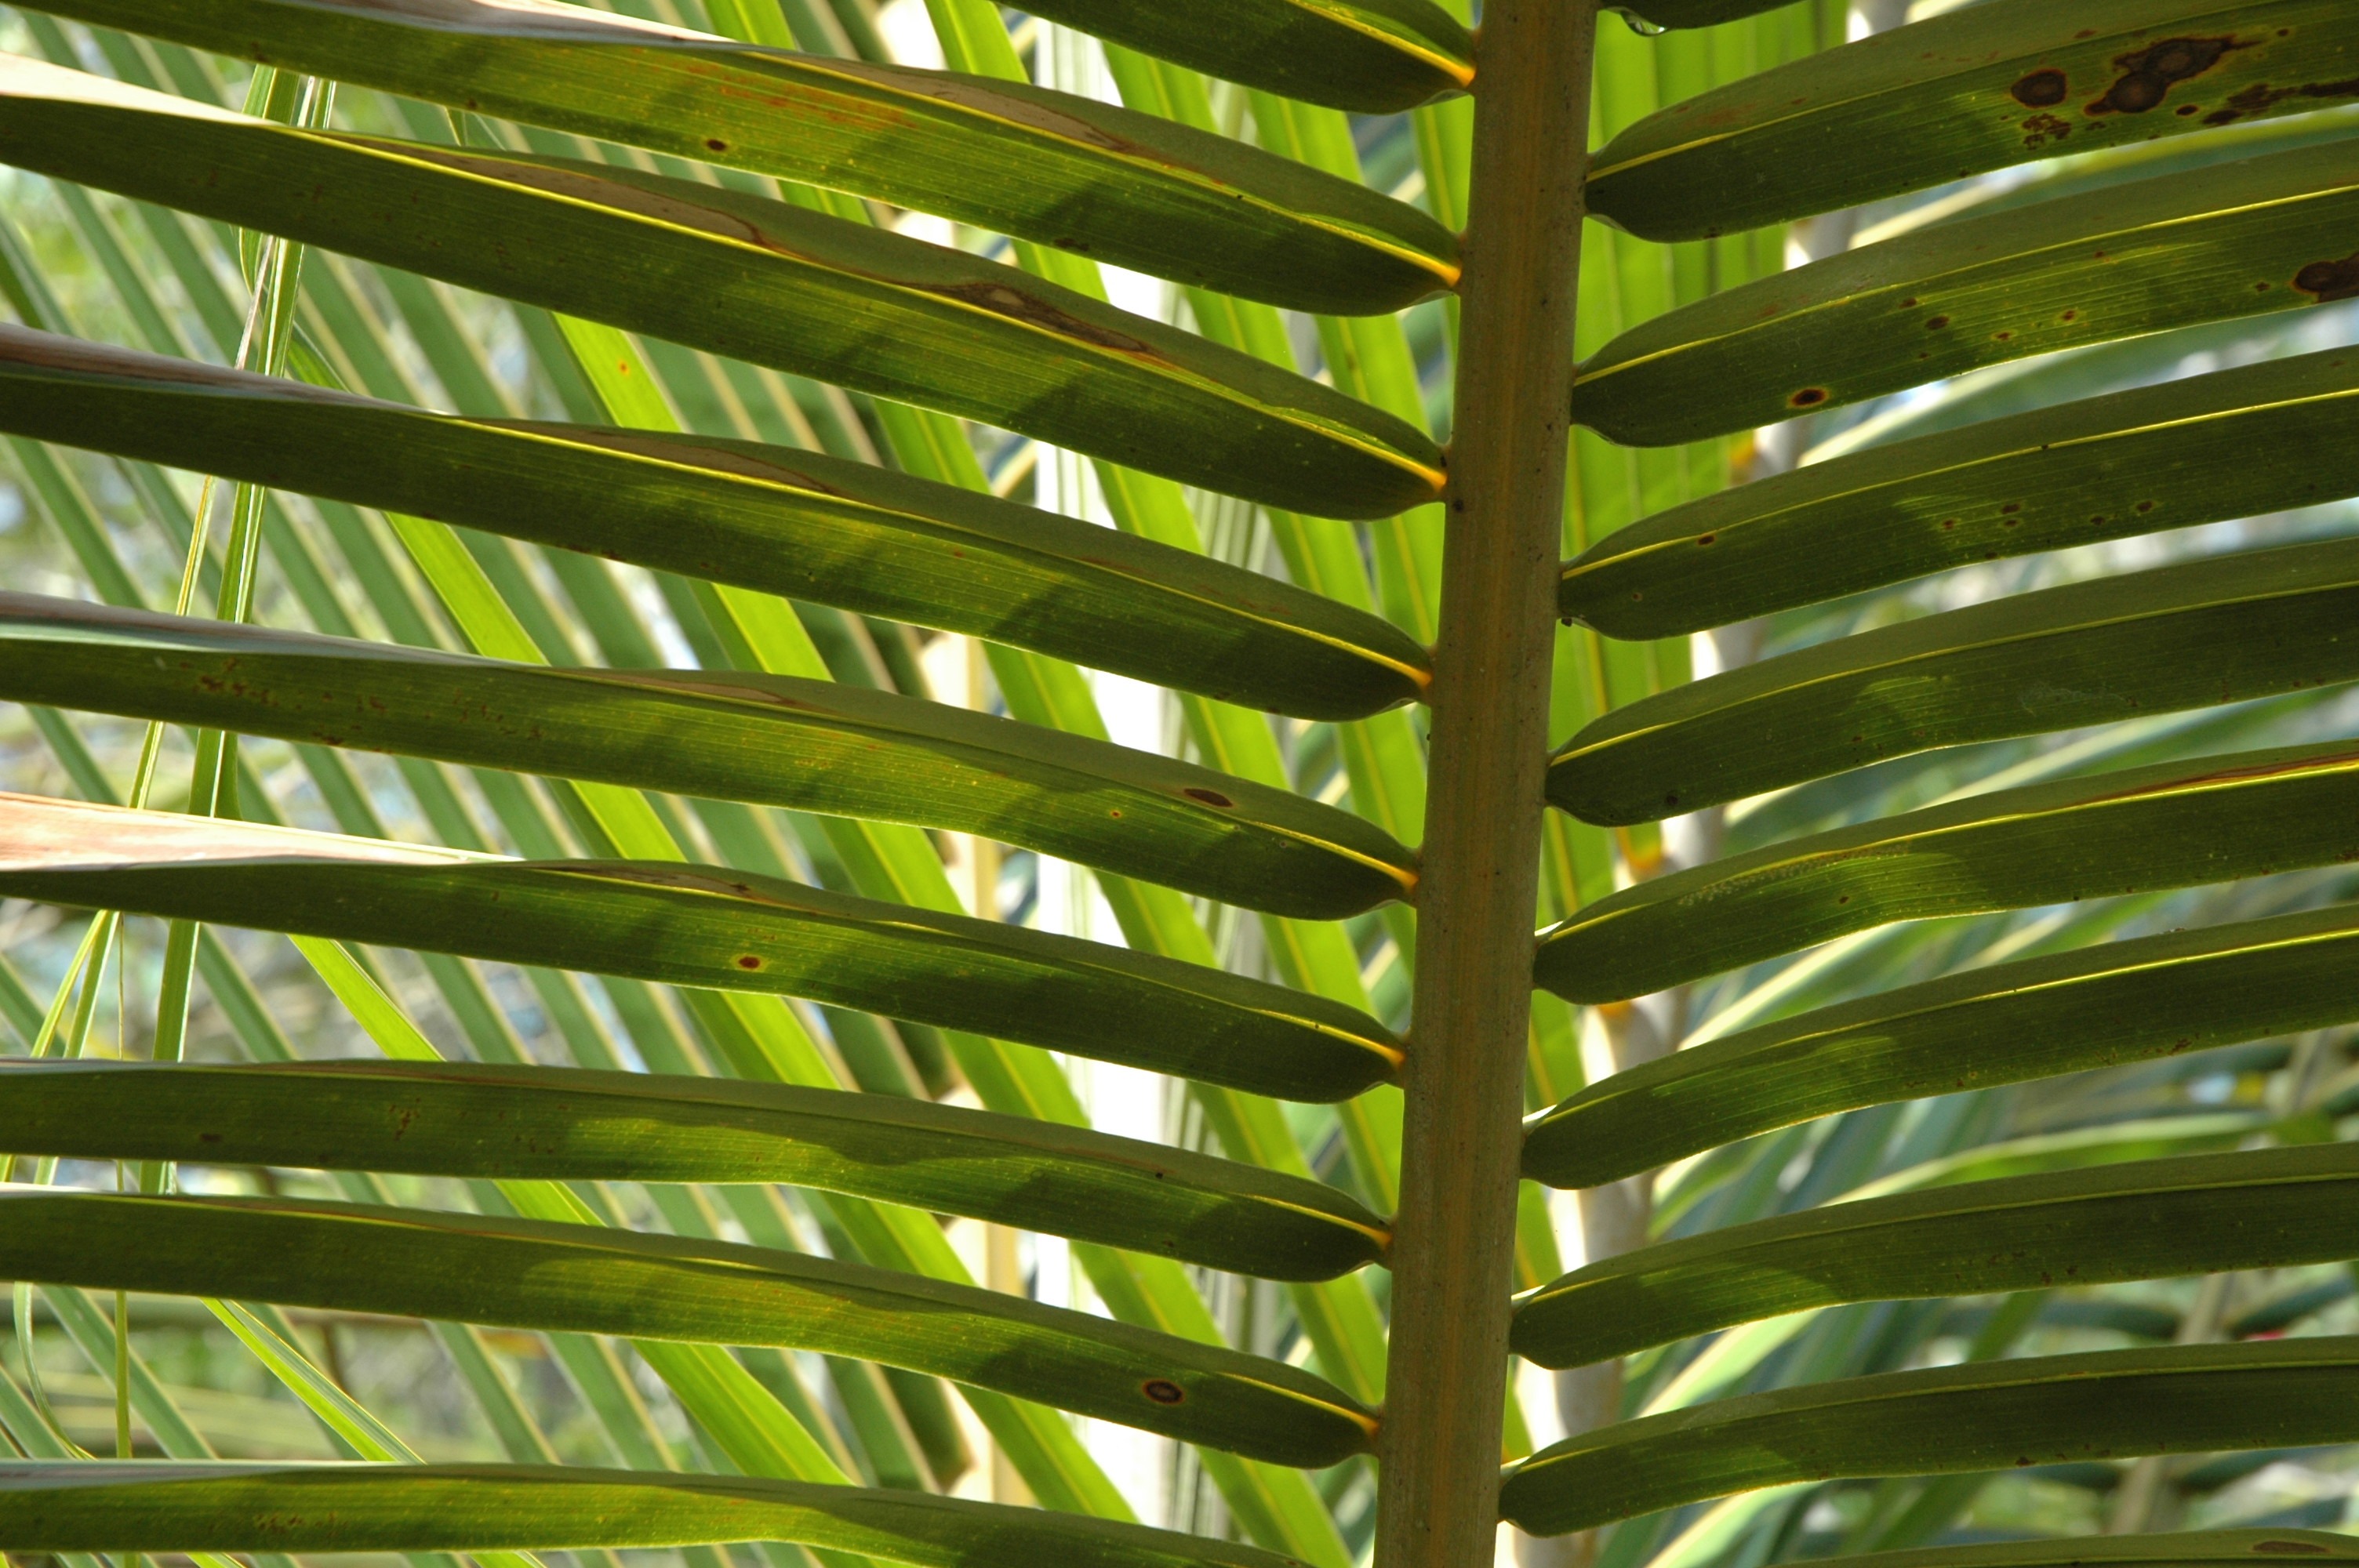
tree, grass, branch, plant, leaf, flower, foliage, green, jungle, tropical, botany, flora, trees, coconut, leaves, leafy, vegetation, fronds, hawaiian, palms, bamboo, coconut tree, plant stem, woody plant, land plant, arecales, palm family